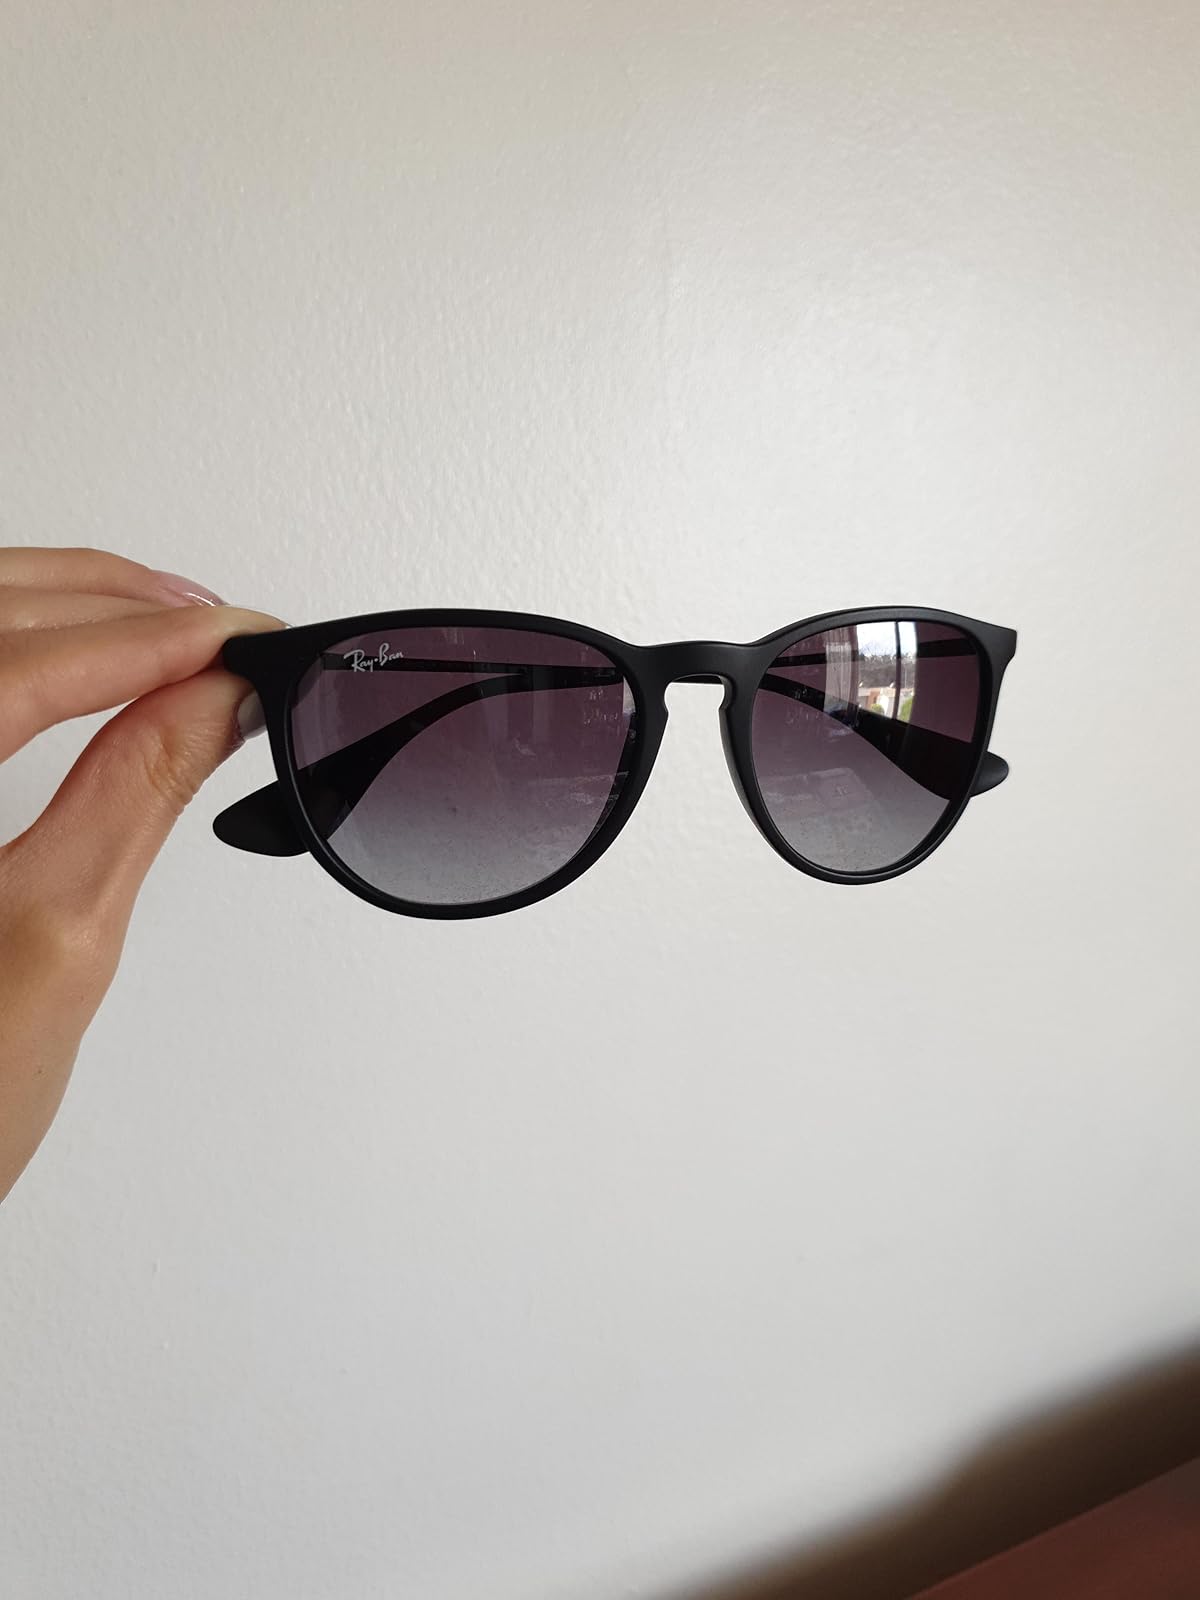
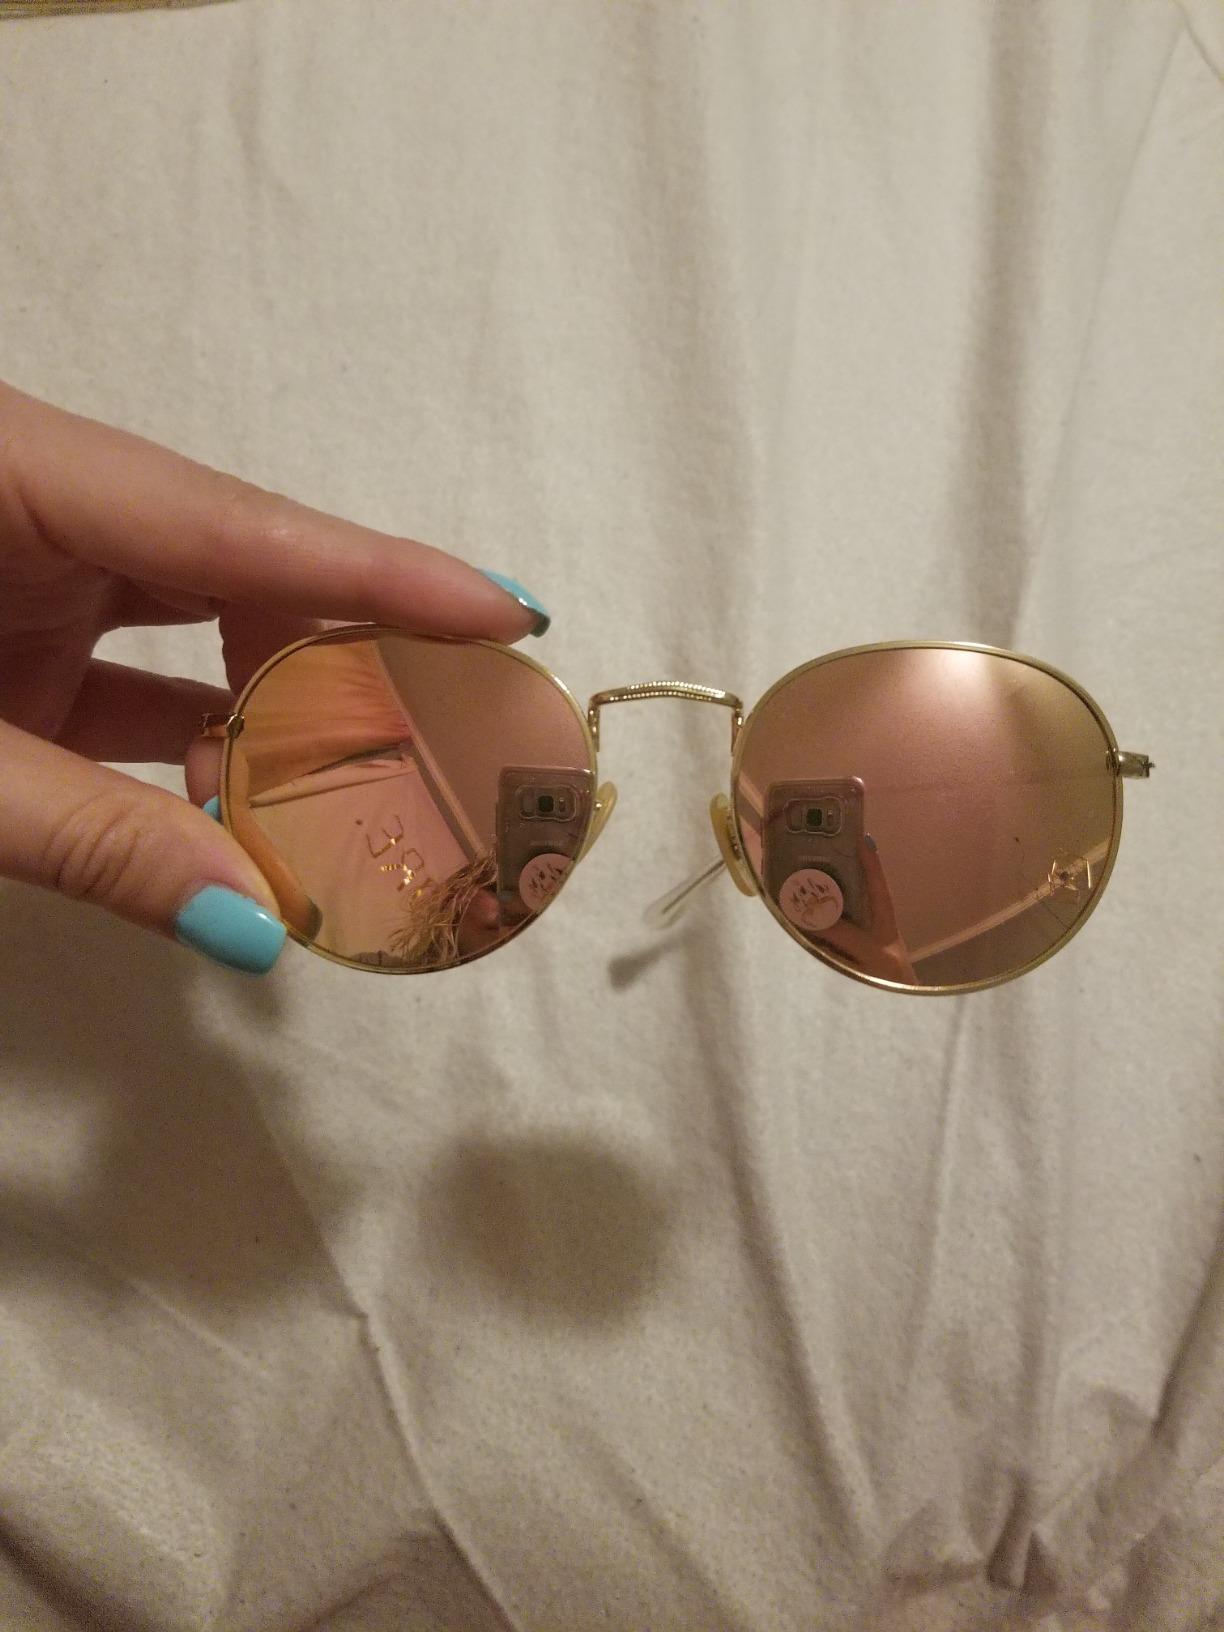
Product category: accessories_sunglasses
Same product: no